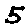
Label: 5